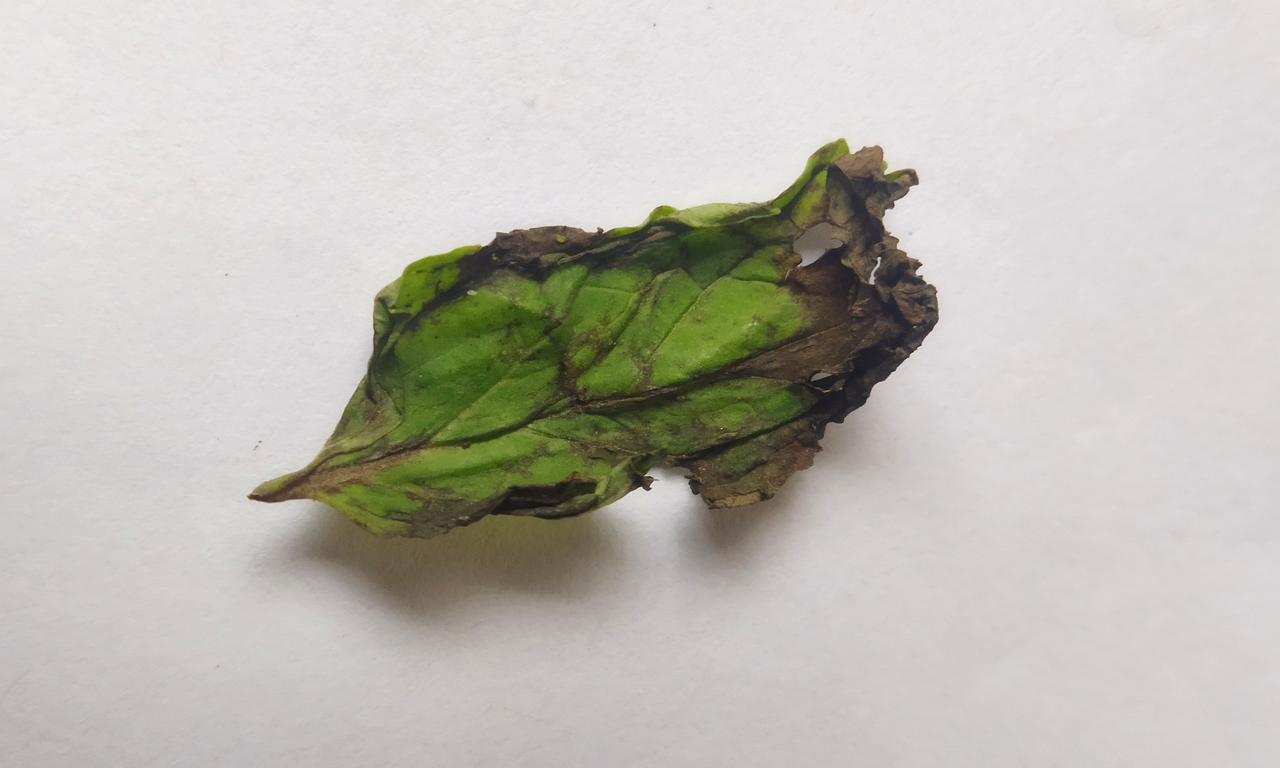
Label: Spoiled